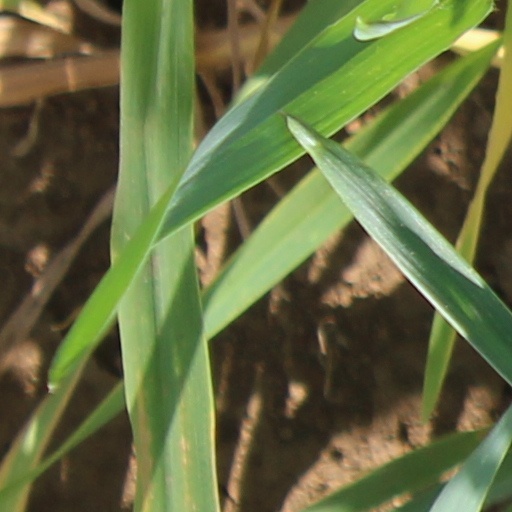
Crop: wheat